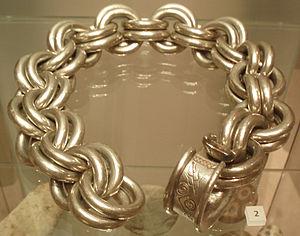
Les Pictes étaient une confédération de tribus vivant dans ce qui est devenu l'Écosse du Nord et de l'Est, présents avant la conquête de l'île de Bretagne par les Romains et jusqu'au Xᵉ siècle lorsqu'ils se réunirent avec les Gaëls. Ils vivaient au nord des fleuves Forth et Clyde, et parlaient le picte, une langue éteinte suggérée comme étant liée aux langues brittoniques parlées par leurs voisins du Sud, les Bretons insulaires. Les Pictes sont d'ailleurs désignés comme Brithwr par les Gallois. Les Pictes sont considérés comme étant les descendants des Caledonii et autres tribus identifiées par les Romains ou figurant sur la carte du monde de Ptolémée. Le territoire des Pictes, connu sous le nom de Pictavia, ou Pictland en anglais, se fondit progressivement avec le royaume gaélique de Dál Riata et forma le royaume d'Alba. Alba s'étendit, absorbant les royaumes brittoniques du Strathclyde et de Bernicie. Au XIᵉ siècle, l'identité des Pictes s'est fondue dans un amalgame de peuples identifiés comme « Scots ».